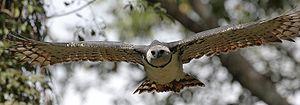
La harpie féroce, seule espèce du genre Harpia, aussi connue au Brésil sous le nom de faucon-royal, est un aigle forestier d'Amérique latine. C'est le plus grand et le plus puissant rapace de la forêt tropicale et il figure parmi les plus grandes espèces d'aigles dans le monde. La harpie vit habituellement dans les forêts tropicales humides des basses terres, dans la couche supérieure de la canopée. La destruction de son habitat naturel réduit fortement son aire de répartition : elle a presque disparu d'Amérique centrale.